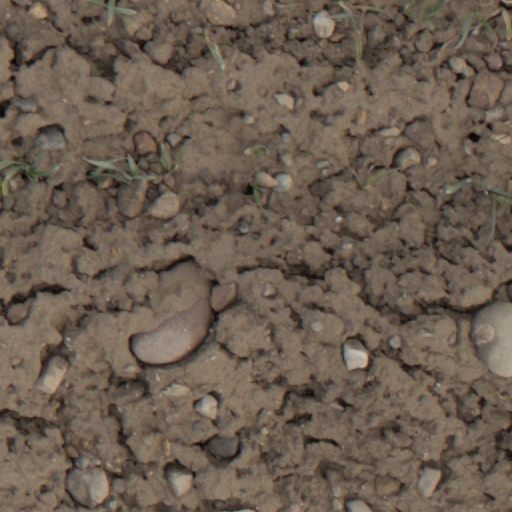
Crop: wheat